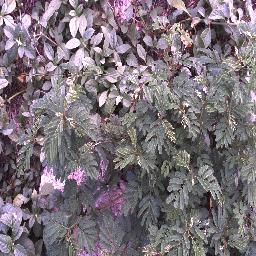
Label: negative